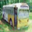
Label: bus